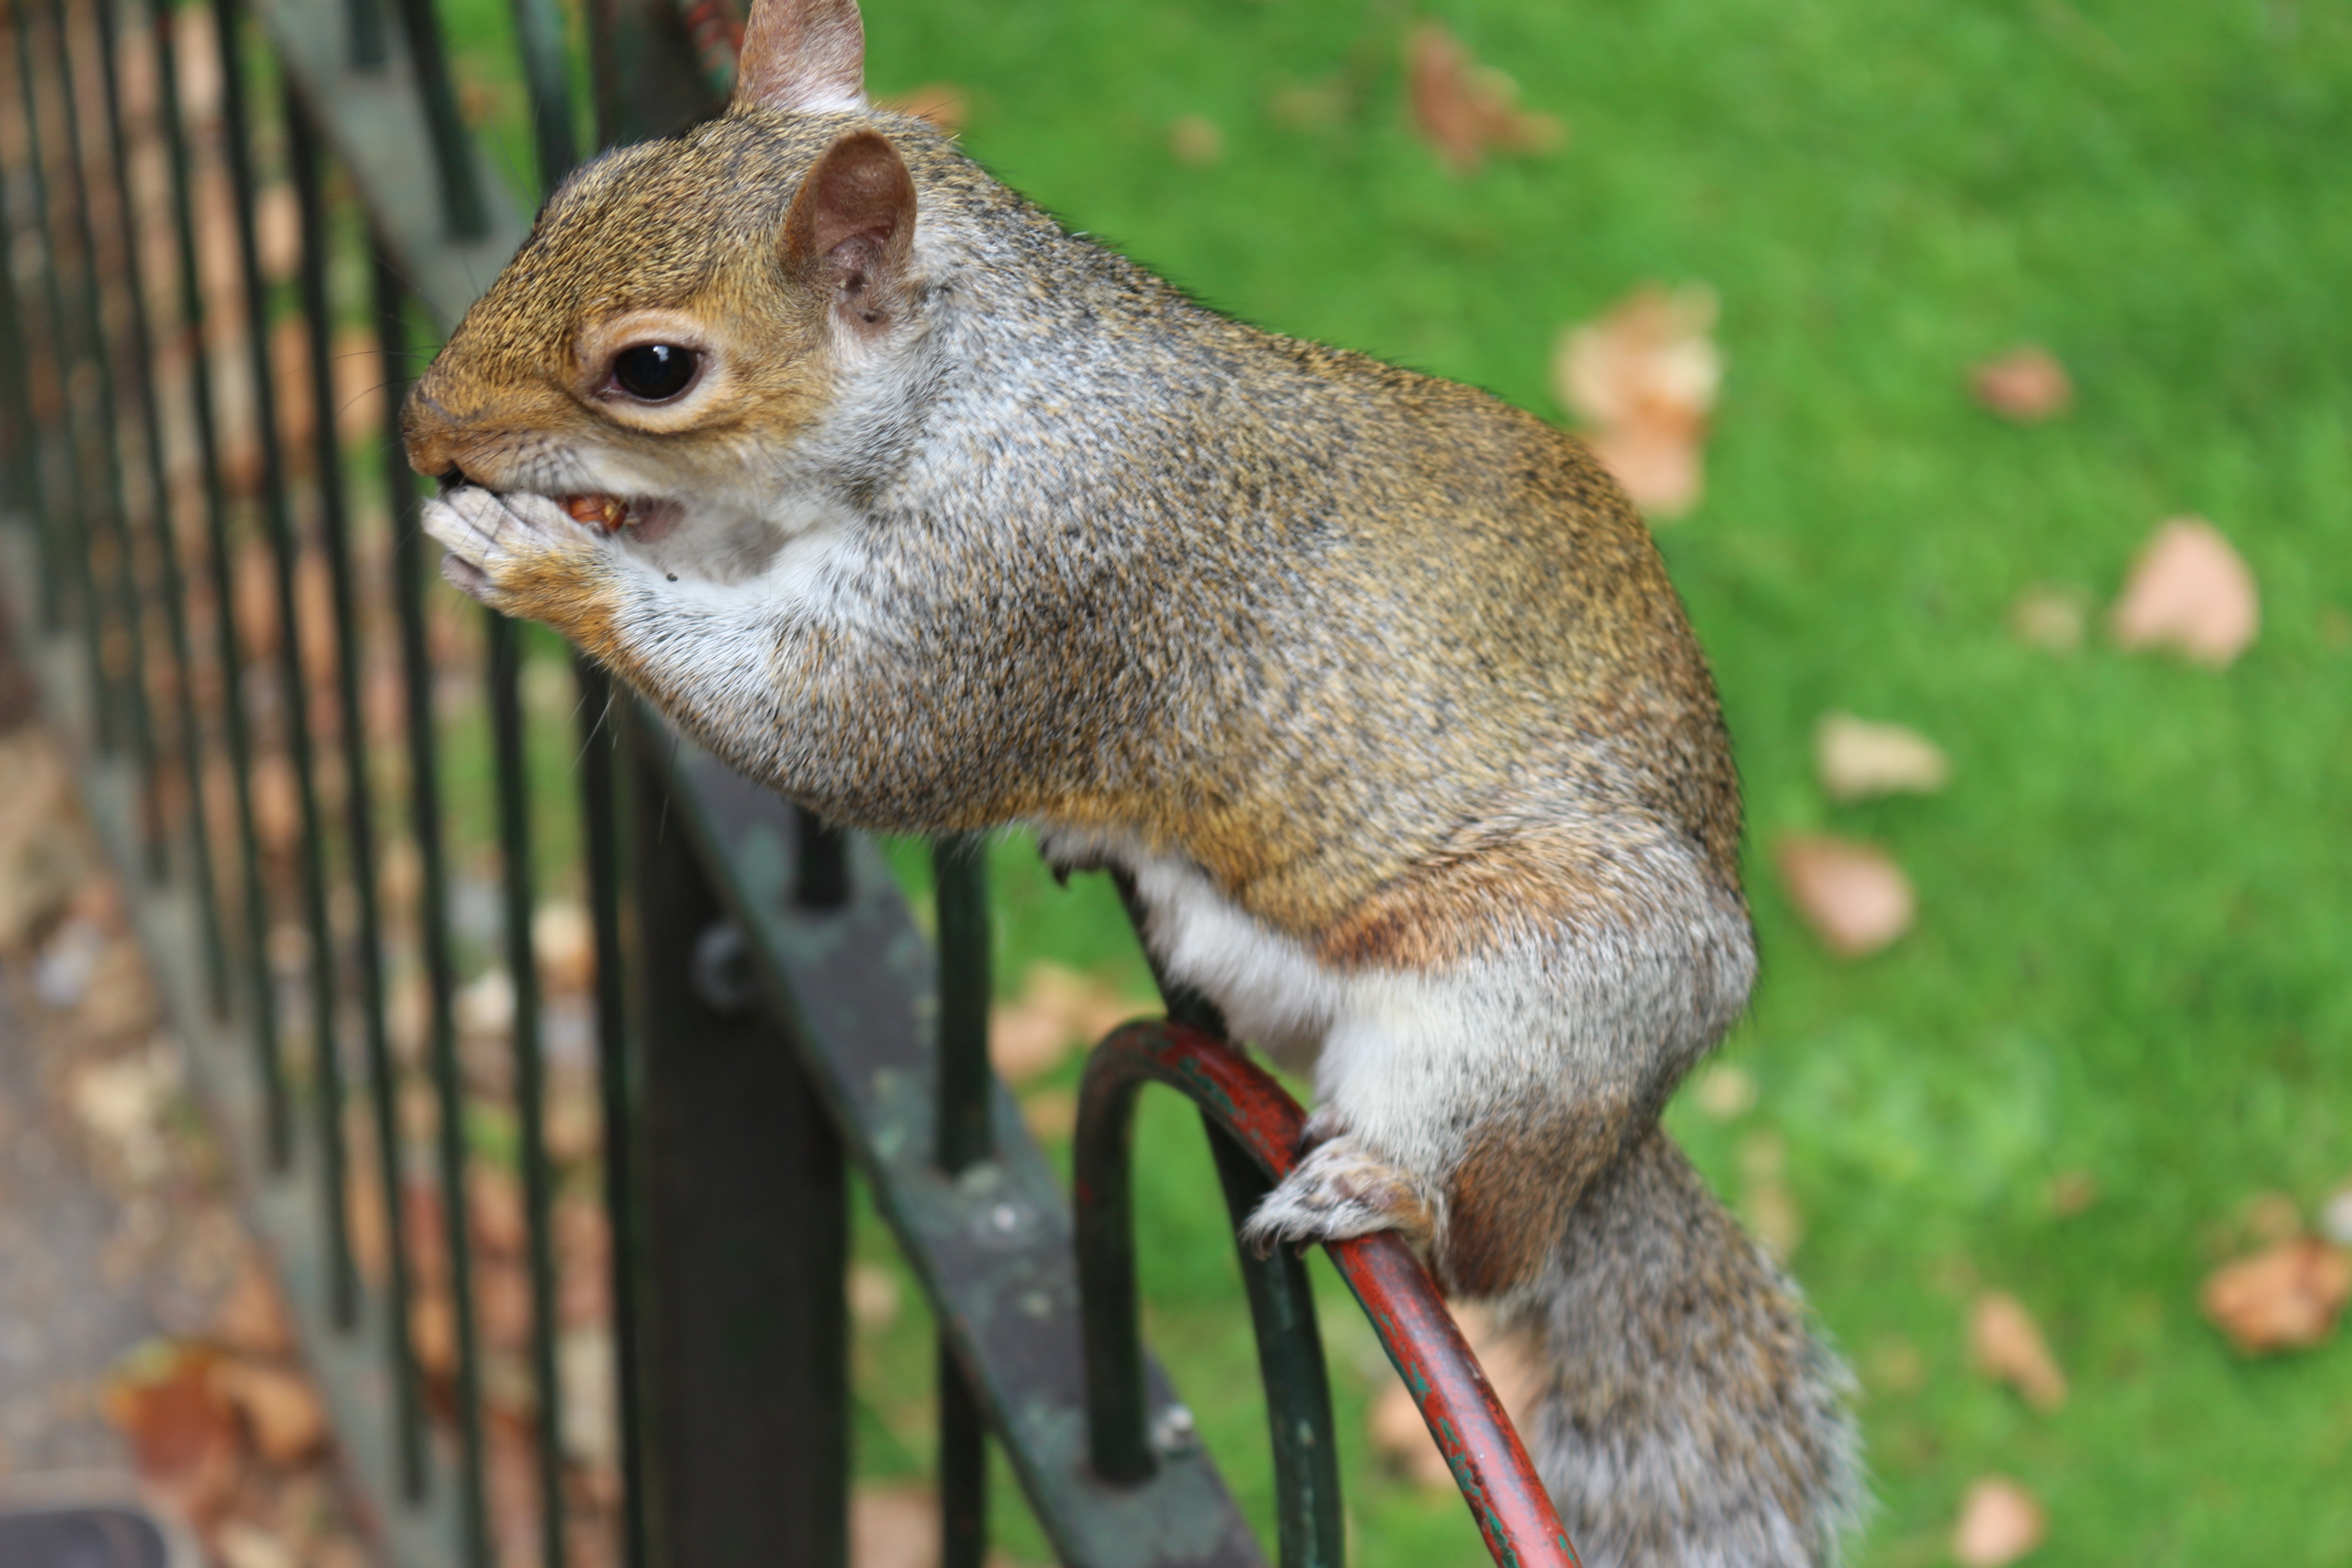
fence, animal, wildlife, mammal, squirrel, rodent, fauna, whiskers, vertebrate, chipmunk, fox squirrel